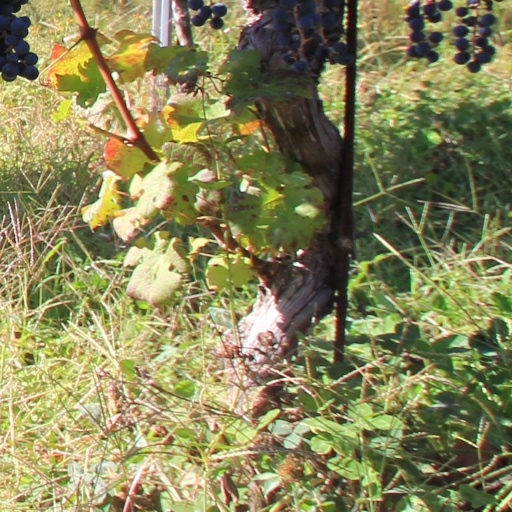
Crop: grape